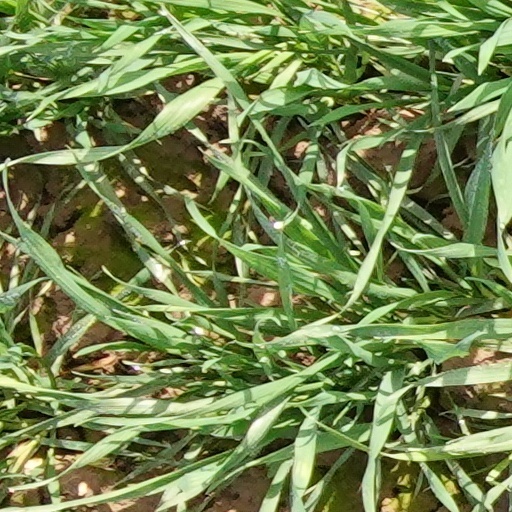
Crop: wheat